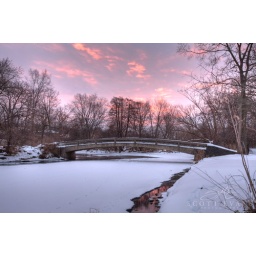
Sunrise at bridge in pioneer park, naperville/dupage river hdr photomatix